Kirtley F. Mather

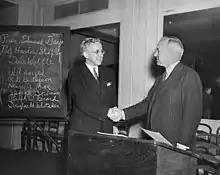
Mather with Cornell President Edmund Ezra Day in 1947

Mather was committed to progressive social causes, serving as the first president of Promoting Enduring Peace. From the academy, to the court room and on the national stage, Mather was aadvocate and activist for academic freedom and human rights. A harbinger of Mather's willingness to stakeout unpopular positions in the service of academic freedom is what his biographer, Kennard Bork refers to as the “Kornhauser Affair” at Denison University in 1922. In this instance Mather championed the cause of Professor Sidney I. Kornhauser whose failure to achieve tenure was perceived by many colleagues to involve anti-semitic or anti-liberal bias among some university supporters and members of the administration. Kornhauser went on to a teaching career at the University of Louisville, where the medical school's library bears his name.